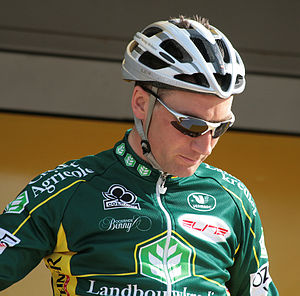
Bert De Waele
Bert De Waele er en belgisk professionel landevejscykelrytter, som cykler for Landbouwkrediet-Tönissteiner.